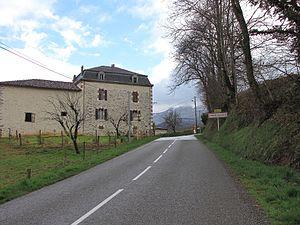
Chein-Dessus
Chein-Dessus est une commune française située dans le département de la Haute-Garonne, en région Occitanie.